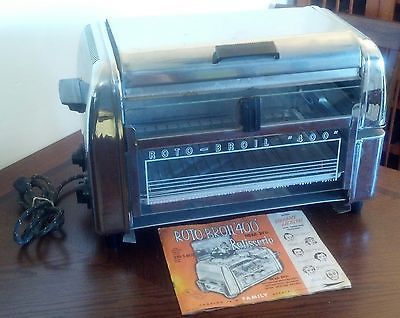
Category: toaster